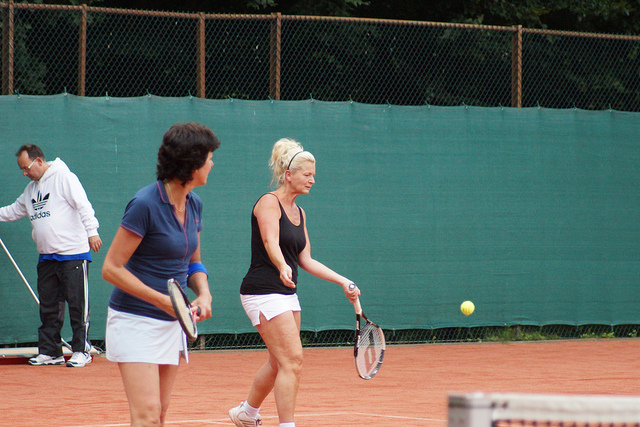
người phụ nữ áo xanh đang theo dõi cú đánh bóng của người phụ nữ áo đen